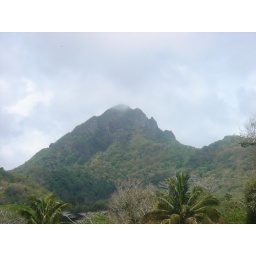
Low cloud over the mountains